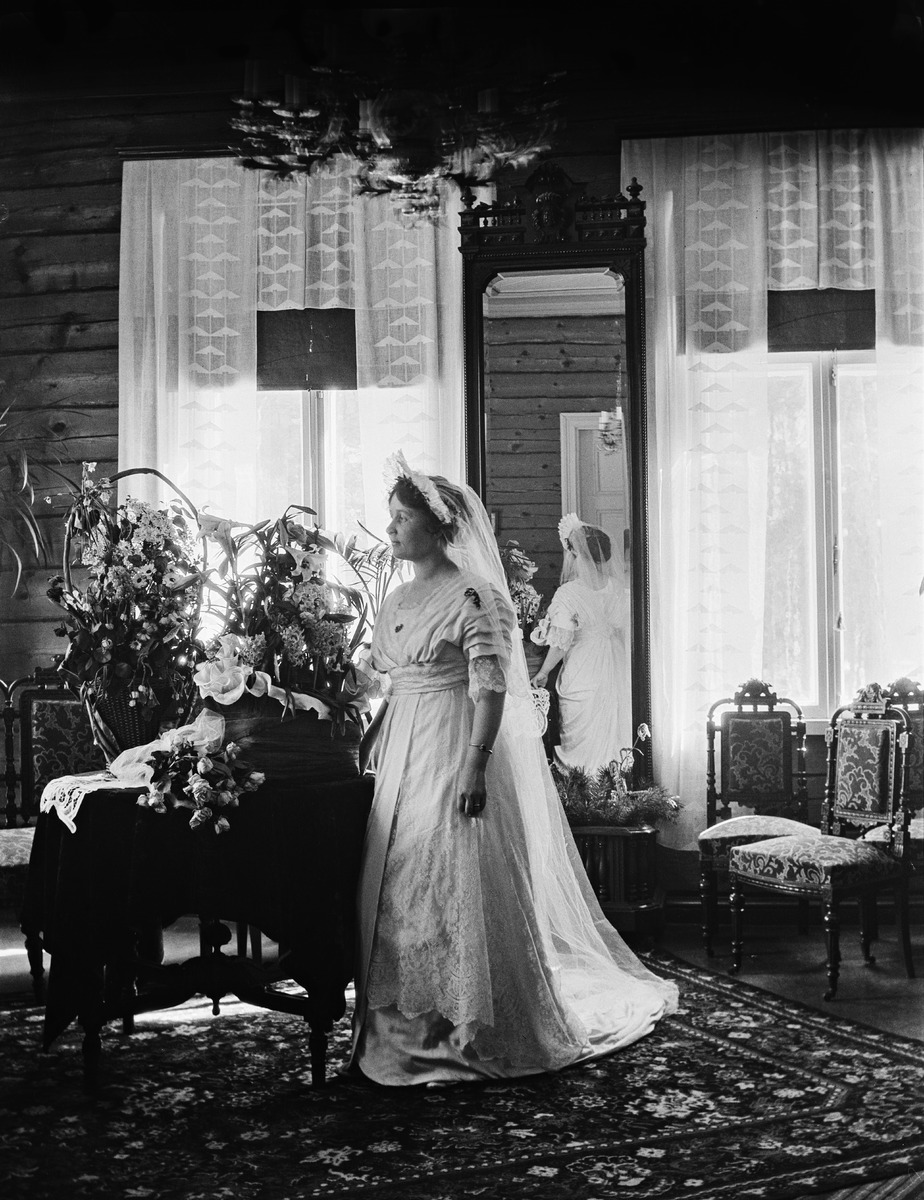
Alma Silventoinen valmiina menemään naimisiin Toivo Kuulan kanssa Lappeen kunnan Skinnarilan kylässä, Skinnarilan hovin salissa
sisällön kuvaus: Alma Silventoinen valmiina menemään naimisiin Toivo Kuulan kanssa Lappeen kunnan Skinnarilan kylässä, Skinnarilan hovin salissa. mustavalkoinen
Ajankohta: kuvausaika 29.04.1914
Aiheet: Kuula, Alma, interiöörit, salit, peilit, häät, hääpuvut, kukkalaitteet, verhot, huonekalut, matot, korut